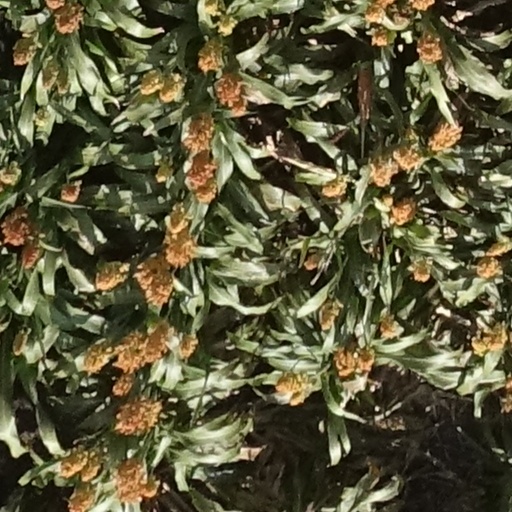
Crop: sorghum